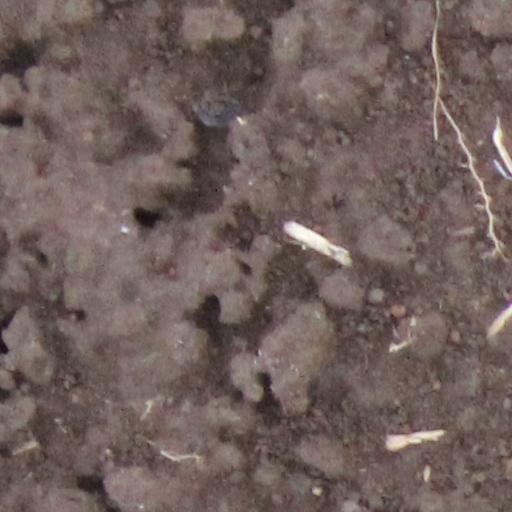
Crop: wheat